Thomas Heurtel

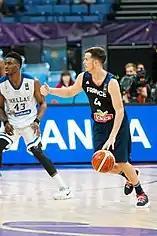
Thomas Heurtel with France at the EuroBasket 2017 tournament

On 22 June 2017 Heurtel signed a two-year deal with FC Barcelona Lassa of the Liga ACB. On 18 February 2018 Heurtel won the Copa del Rey with FC Barcelona Lassa and was named MVP of the tournament.